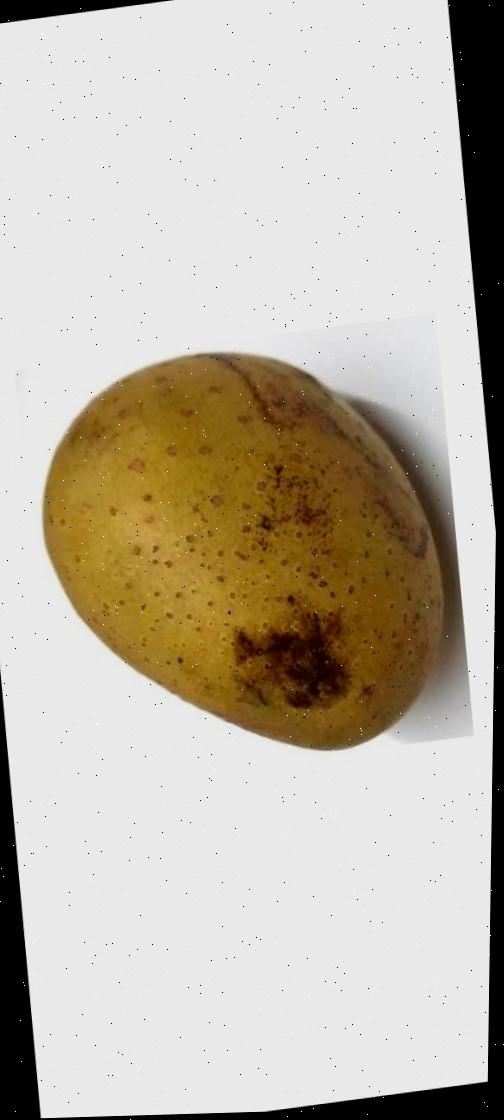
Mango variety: Gourmoti